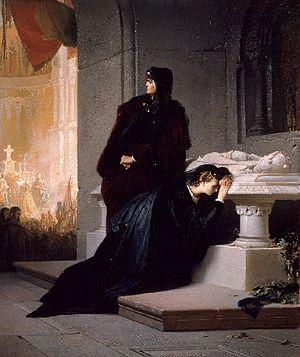
Les conjointes des souverains hongrois recevaient le titre de leur époux, les rois de Hongrie. Le titre de reine de Hongrie fut donc porté indifféremment par les épouses royales et par les deux souveraines en titre que connut la Hongrie : Marie Iʳᵉ de Hongrie et Marie-Thérèse d'Autriche.